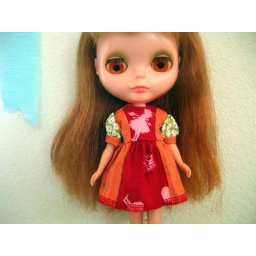
kenner girl is modeling the dress in progress, the ric rac and belt with buckle was not added on yet.